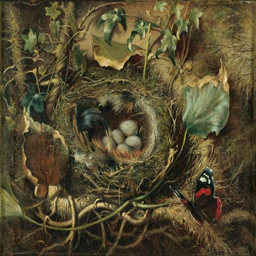
oil on canvas by leaves , via photo sharing website